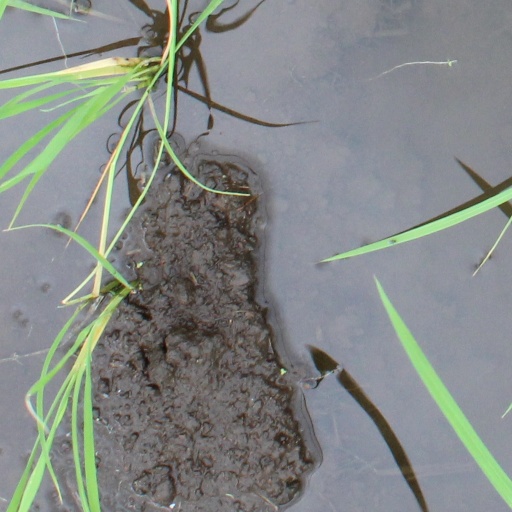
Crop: rice